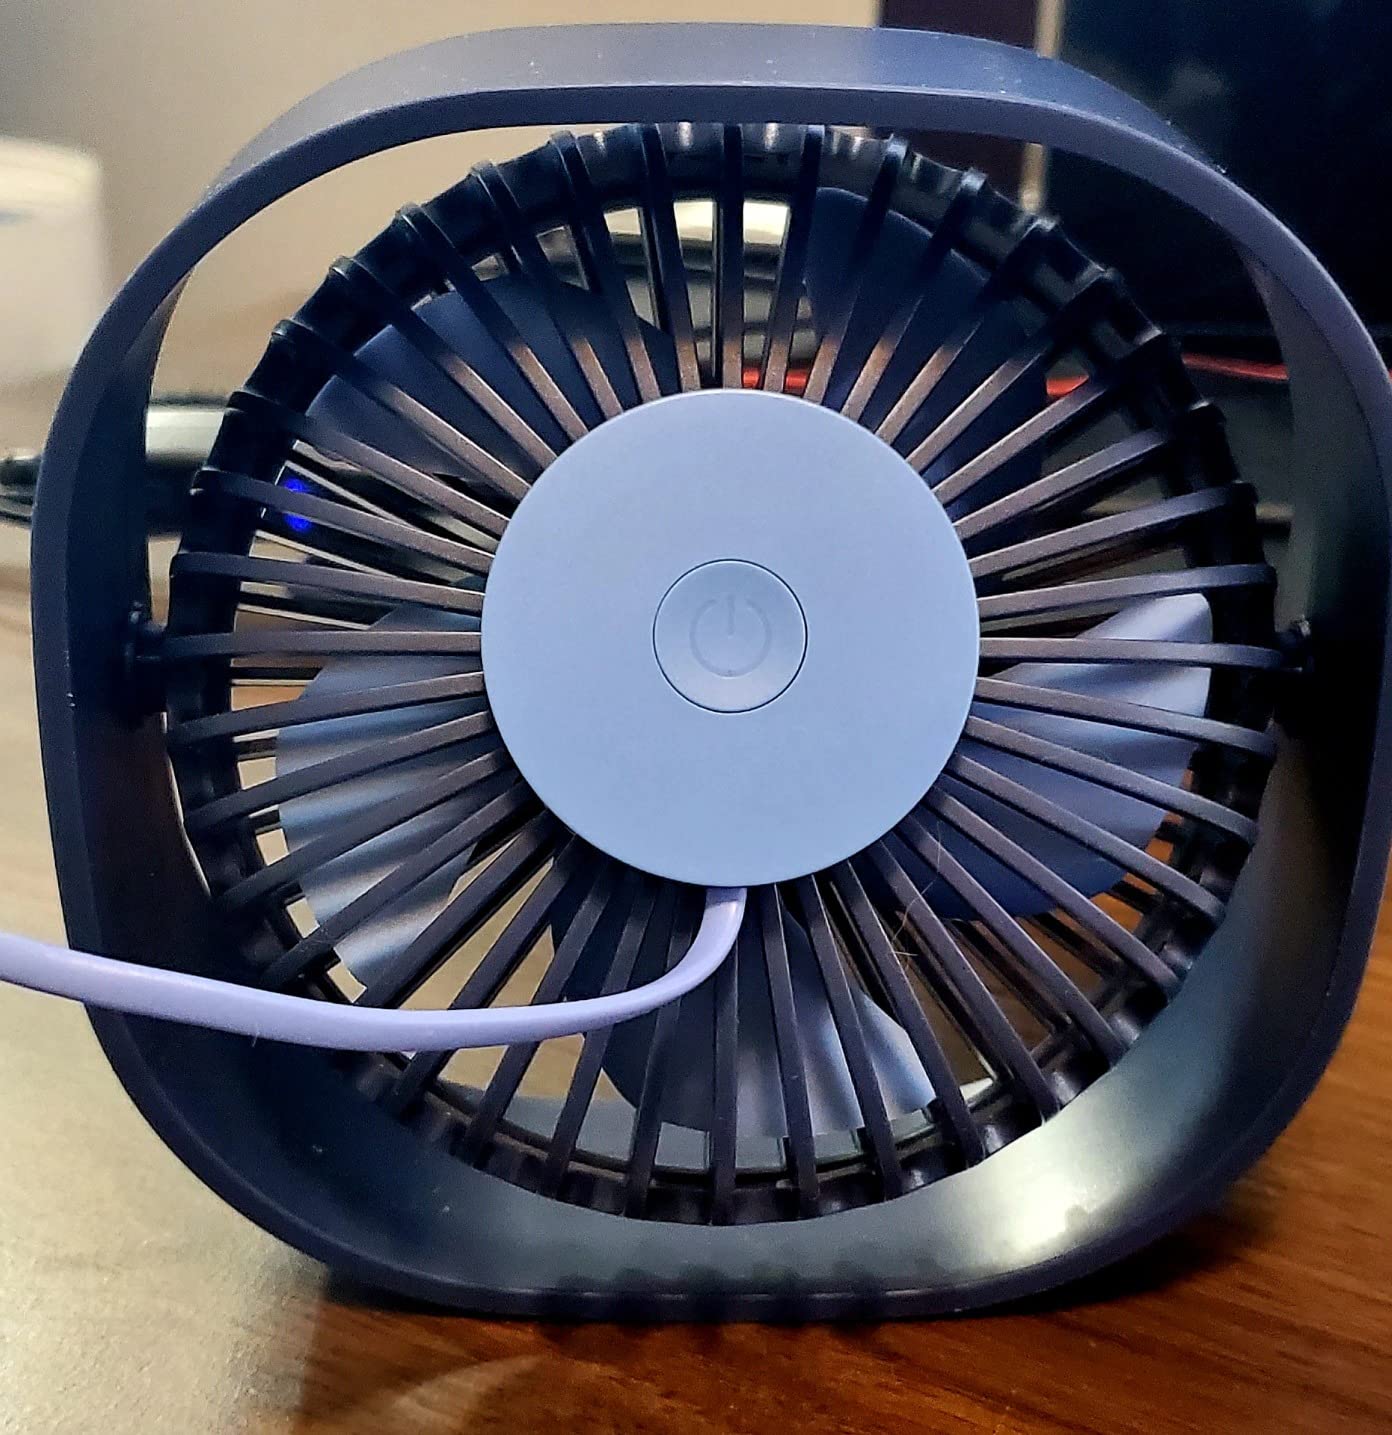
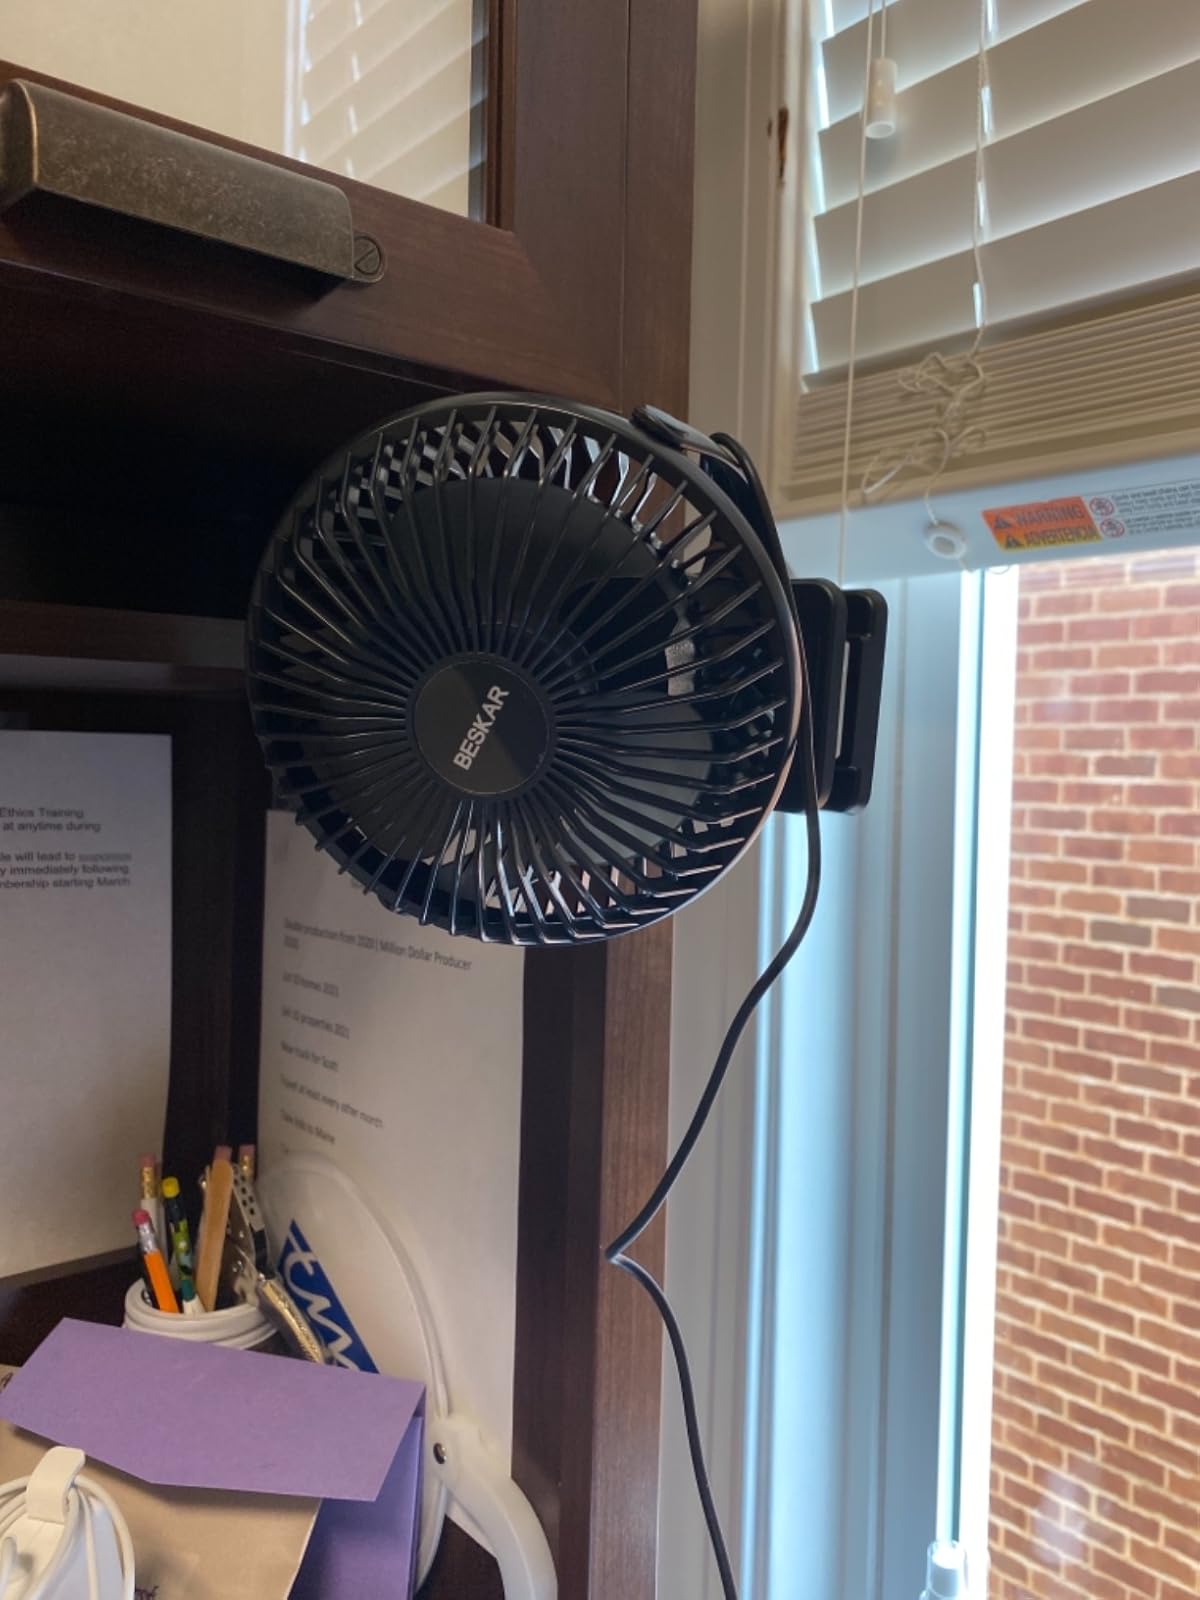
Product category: fan
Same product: no